Ratisbonne Monastery

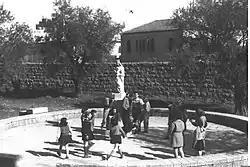
Jewish refugee children in Ratisbonne courtyard

In May 1948, the monastery opened its gates to women and children evacuated from Gush Etzion before they were moved to Kibbutz Ma'ale HaHamisha. The children lived in the cellar, with the constant smell of wine coming in from the wine cellar. The yard had a tin shack for showering and laundry. Water was distributed from wells in the yard that were kept locked. The water was used sparingly and recycled as far as possible from bathing to laundry to washing the floor. Life was organized as in a kibbutz: girls worked in the kitchen and laundry, and in child care. A corner of the yard was fenced in for cows.